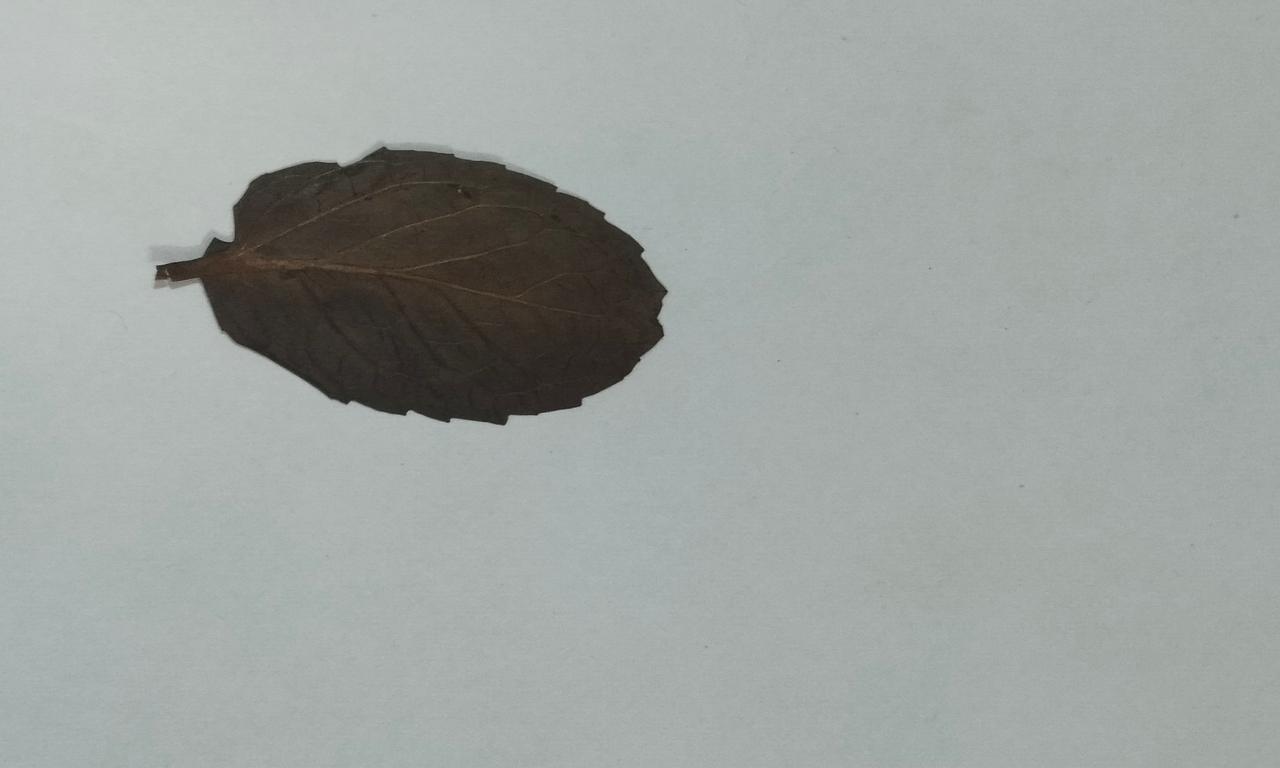
Label: Dried